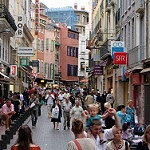
Label: street